Won't Back Down (film)

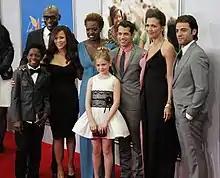
The cast of the movie premiere in New York.

The film is loosely based on the events surrounding the use of the parent trigger law in Sunland-Tujunga, Los Angeles, California in 2010, where several groups of parents attempted to take over several failing public schools. The Parent Trigger law, which was passed in California and other states in 2010, allowed parents to enforce administrative overhaul and overrule administrators in under-performing public schools if petitioned. If successful, petitions allow parents to direct changes such as dismissal of staff and potential conversion of a school to a charter school.